Nauru

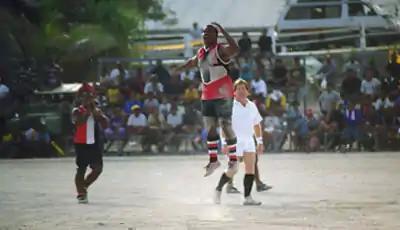
Australian rules football, played at Linkbelt Oval

Nauru has one of the highest child mortality rates in the Pacific Island Countries and Territories (PICTs) region at 2.9% in 2020, according to a UNICEF study.